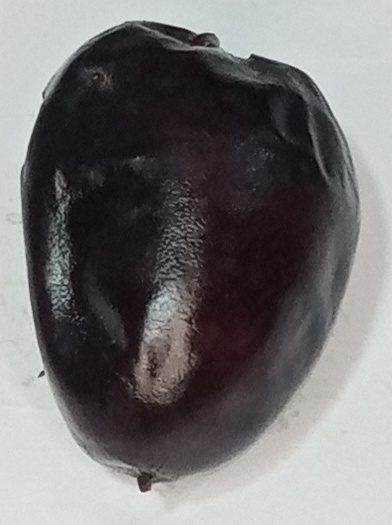
Variety: kupro
Size: large
Grade: grade-2